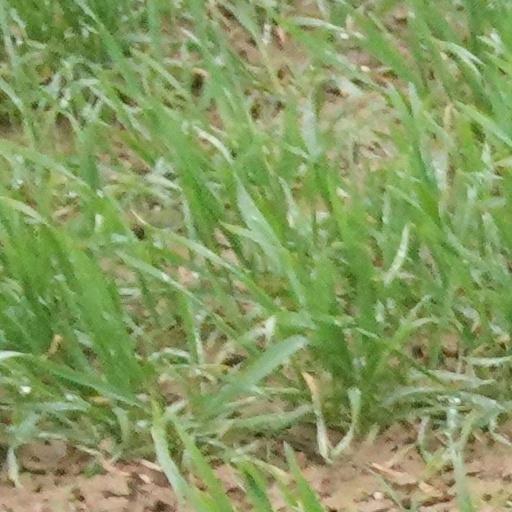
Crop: wheat